Healing Hearts

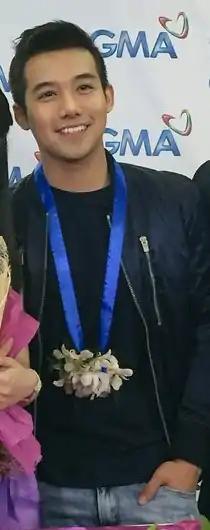
An image of Ken Chan.

According to AGB Nielsen Philippines' Mega Manila household television ratings, the pilot episode of "Healing Hearts" earned a 12.7% rating. The final episode scored a 17.9% rating.